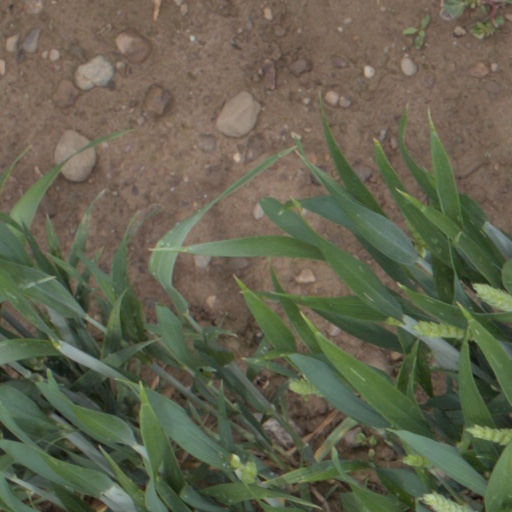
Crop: wheat